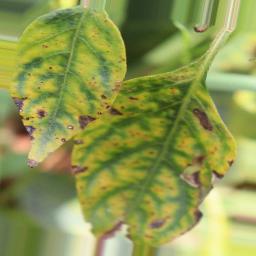
Label: nutritional